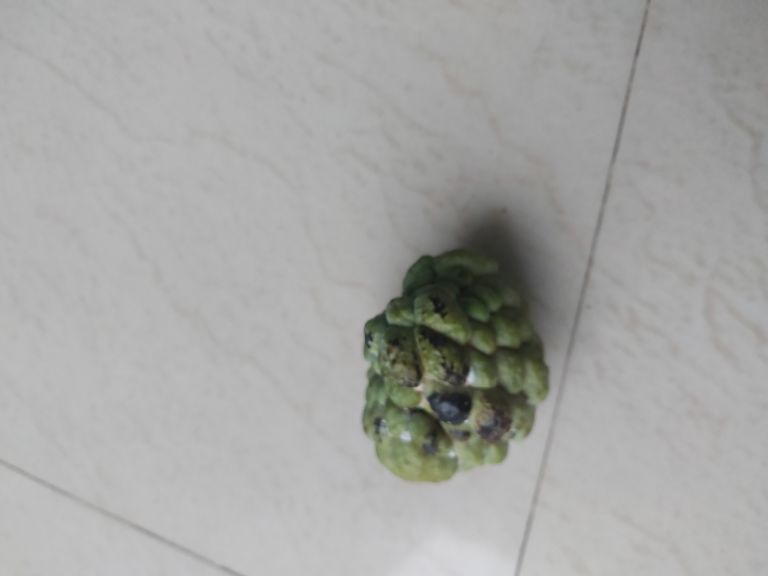
Disease label: Blank Canker